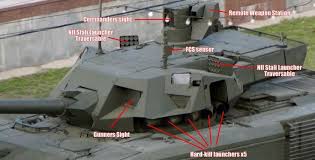
Label: Tank